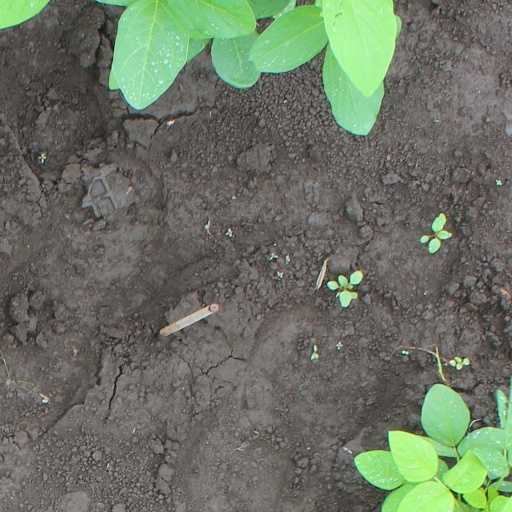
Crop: soybean